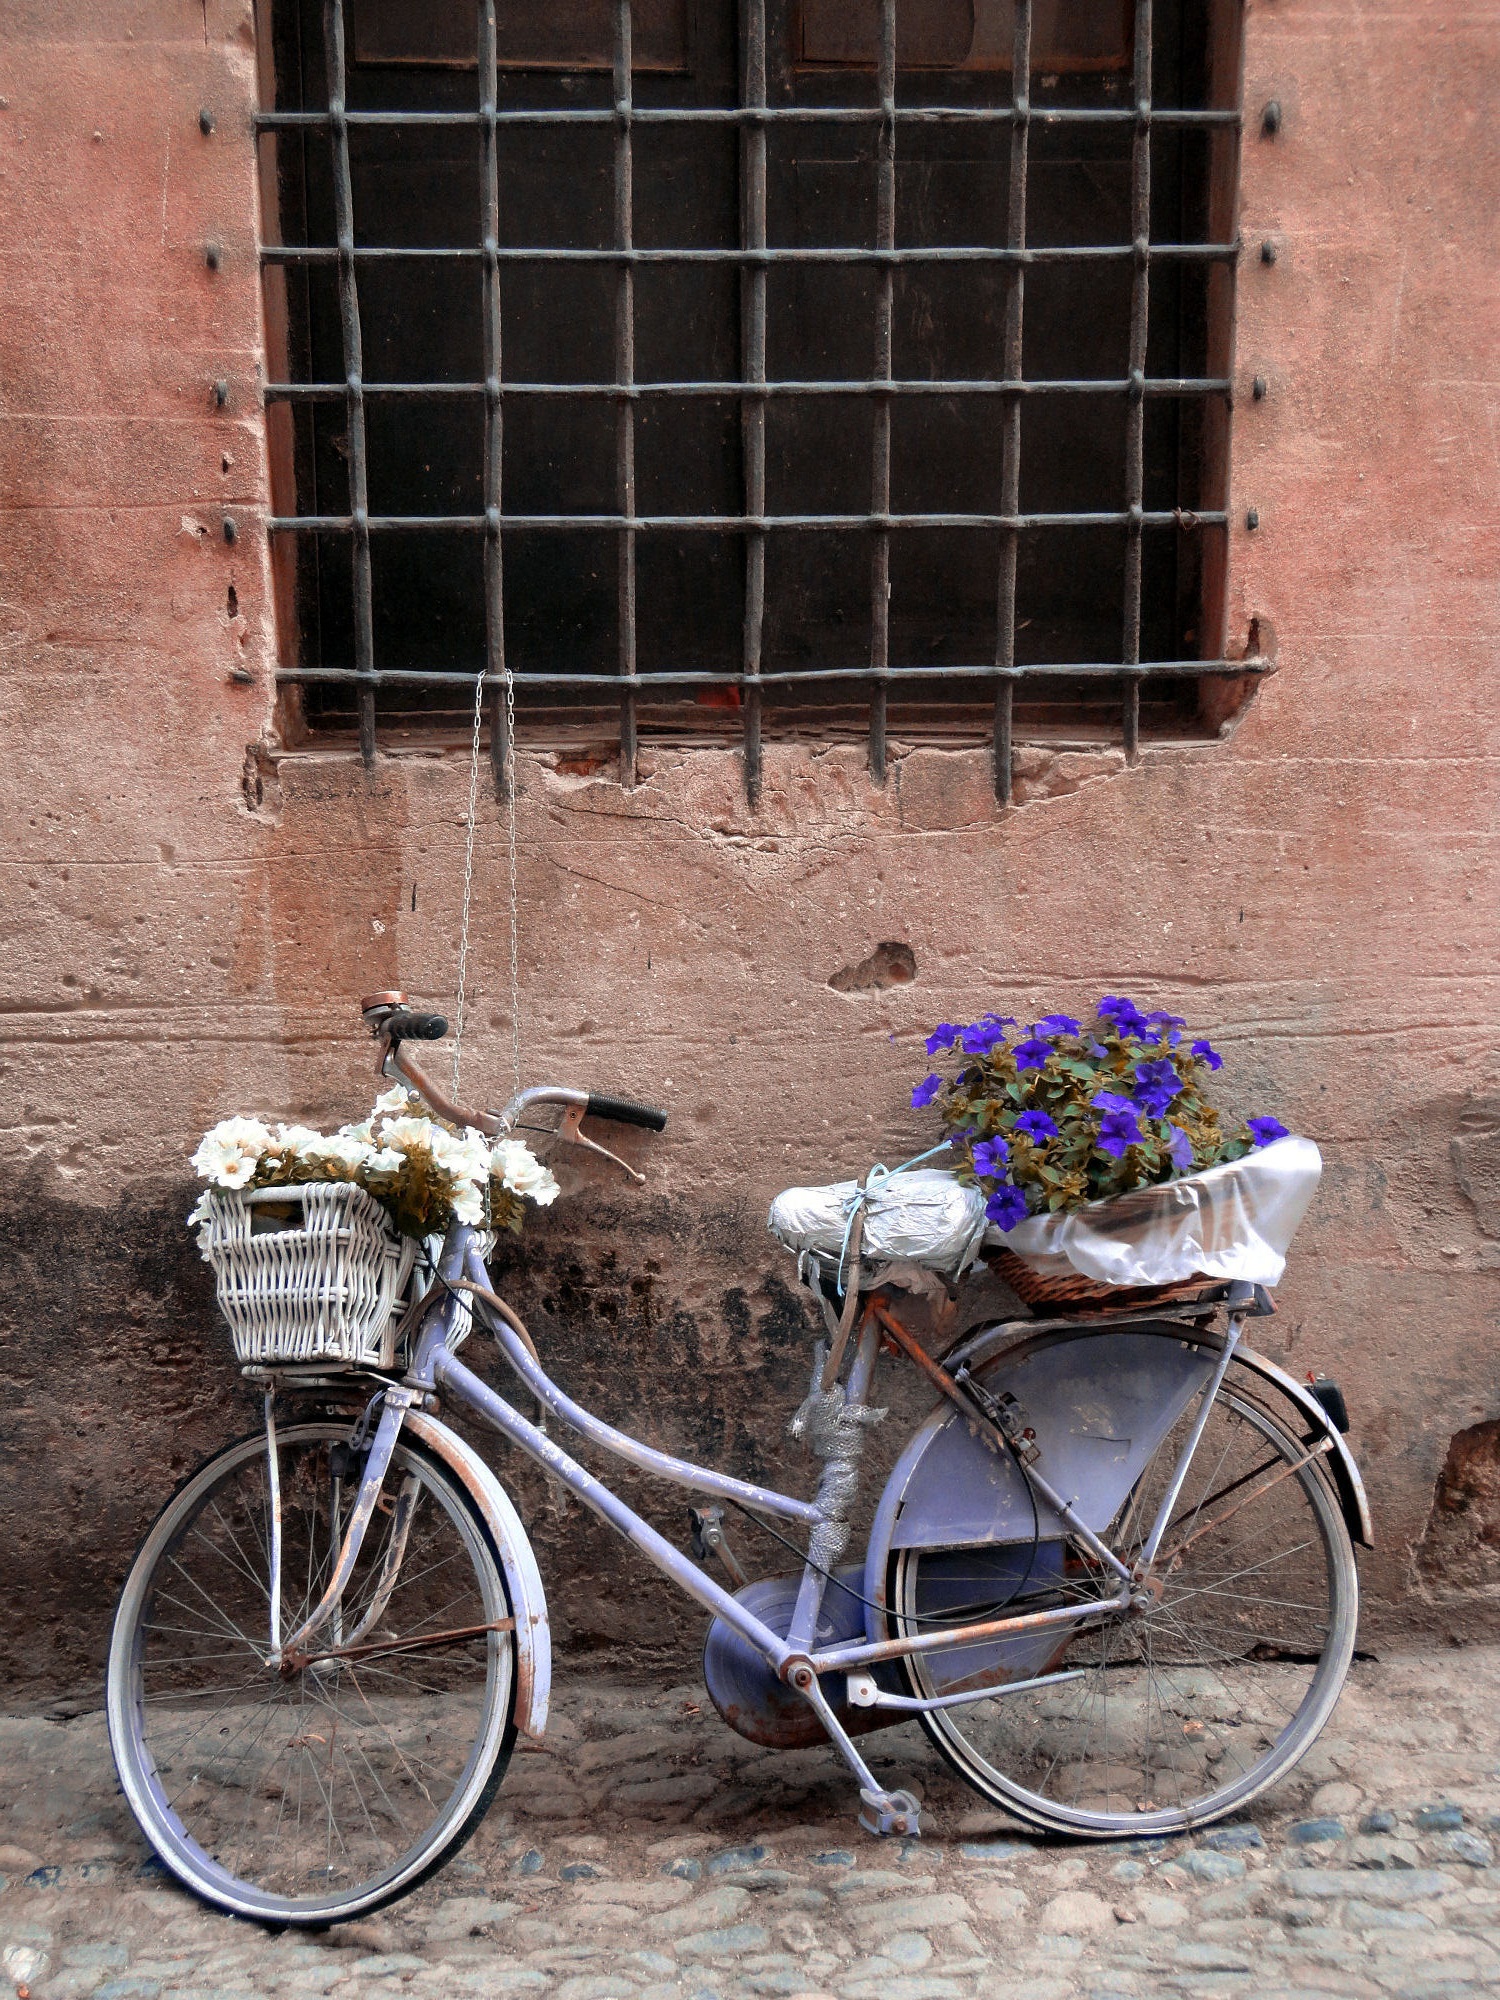
cart, house, window, old, bicycle, country, vehicle, blue, sports equipment, flowers, old town, trash, liguria, historical centre, glimpse, finalborgo